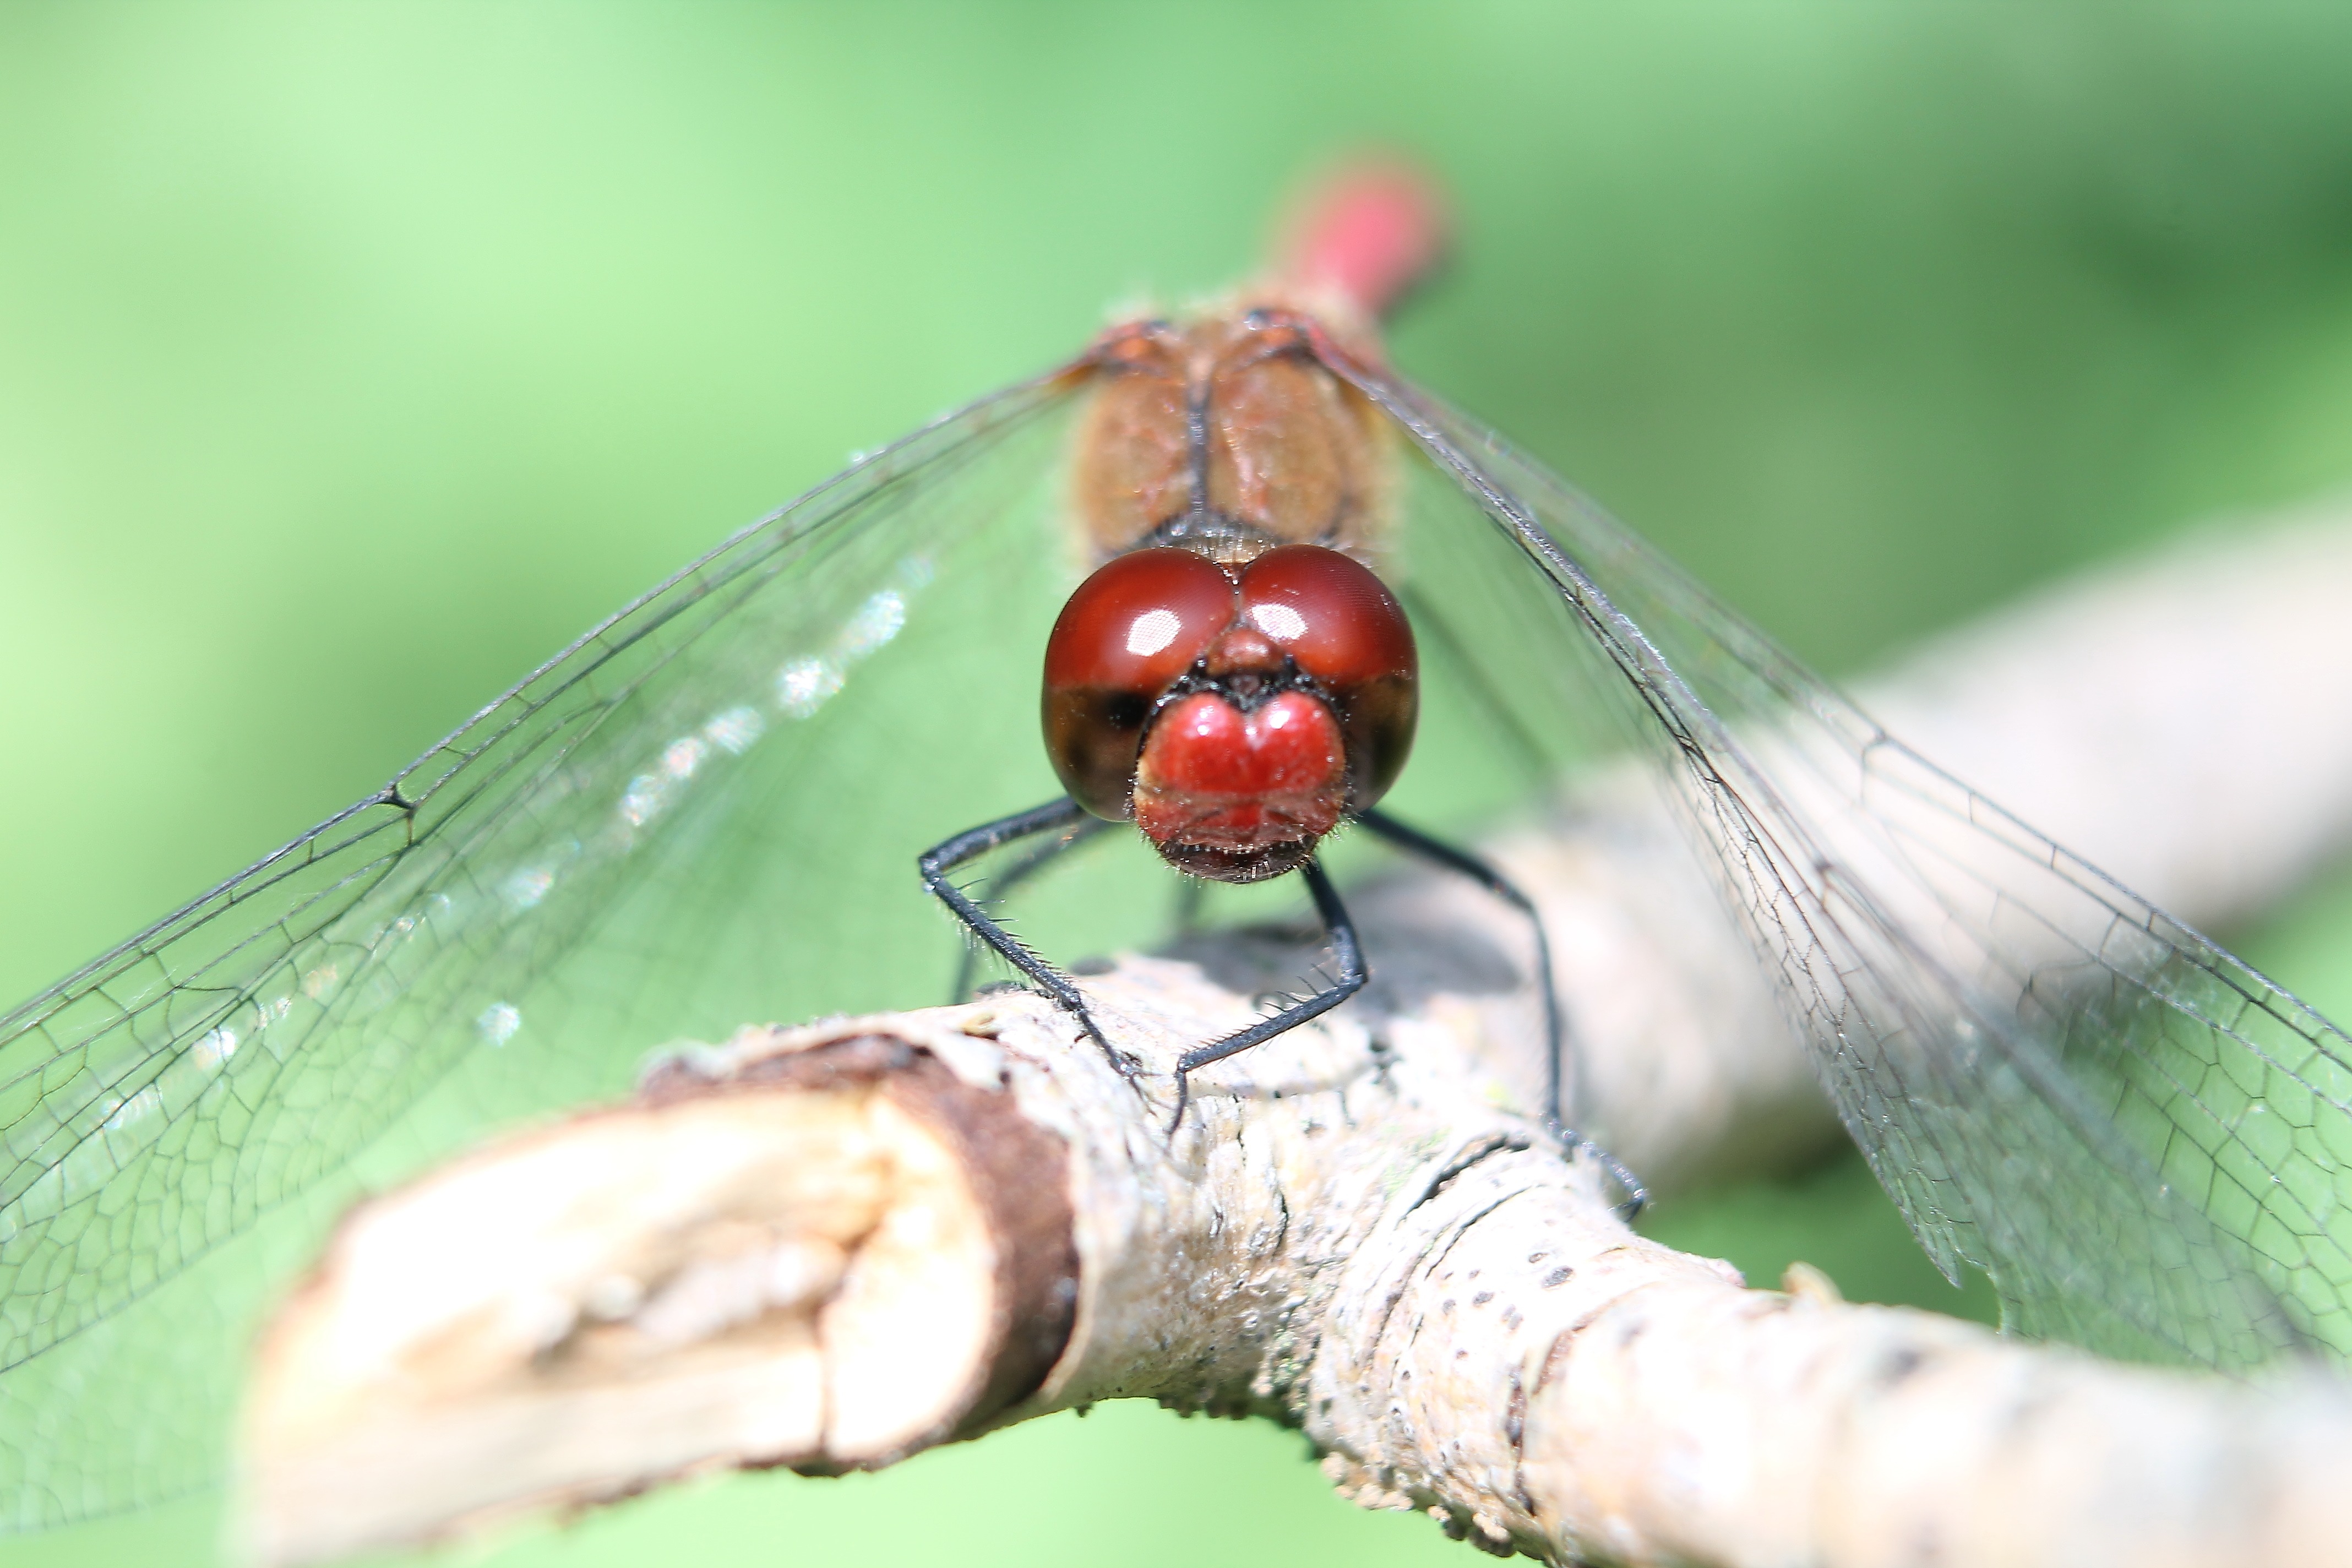
nature, photography, insect, close, fauna, invertebrate, close up, animals, dragonfly, macro photography, arthropod, red dragonfly, leaf beetle, plant stem, dragonflies and damseflies